Erie Railroad

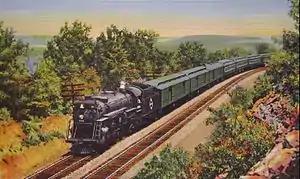
The "Erie Limited", which traveled between New York City and Chicago

The Erie still did not see profits, and was sold in 1878 via bankruptcy reorganization to become the New York, Lake Erie and Western Railroad. On June 22, 1880, the railroad's standard-gauge conversion process was completed.